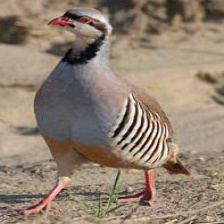
Species: CHUKAR PARTRIDGE
Scientific name: ALECTORIS CHUKAR
ImageNet parent category: partridge